Hitchin

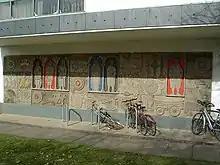
Panel representing the foundational history of Hitchin mentioning: King Offa, the River Hiz and the Hicce tribe. Now on the front of Hitchin Library.

The name of the town also is associated with the small river that runs through it, most picturesquely in front of the east end of St. Mary's Church, the town's parish church. The river is noted on maps as the River Hiz. Contrary to how most people now pronounce the name, that is to say as spelt, the 'z' is an abbreviated character for a 'tch' sound in the Domesday Book (as in the name of the town). It would have been pronounced 'River Hitch'. "The Hicca Way" is an walking route along the River Hiz Valley, believed to have been used for trade between the Danes and English in the Anglo-Saxon age. It is also likely that Hitch Wood, which lies some south of the town also derives its name from the Hicce tribe, who gave their name to Hitchin.